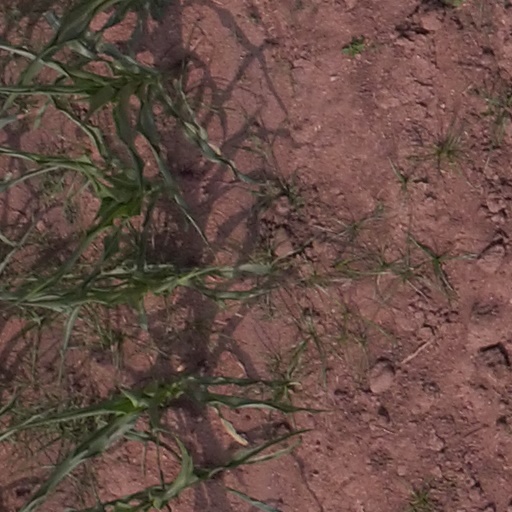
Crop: maize; corn